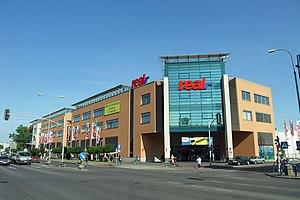
Real SB-Warenhaus GmbH, mieux connu sous le nom de Real est une chaîne d'hypermarchés allemande et appartient au groupe Metro.